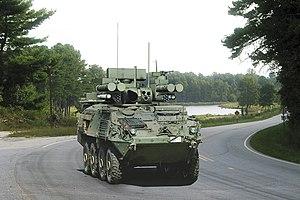
Projet canadien de Multi-Mission Effects Vehicle testé de 2005 à fin 2006. Il est armé de quatre missiles ADATS, deux missiles sol-air IRIS-T et deux paniers de roquettes CRV7
Le véhicule blindé léger III, ou Light Armoured Vehicle III en anglais, est un modèle de la série des véhicules blindés légers construite par General Dynamics Land Systems, entré en service en 1999. Il est basé sur le véhicule suisse Mowag IIIH Piranha 8×8.
Le système d'arme antiaérien et antichar est une plate-forme mobile de défense aérienne à basse altitude pouvant engager des objectifs variés. Le système ADATS a été conçu pour protéger les troupes mobiles et des installations. Ce système d'arme autonome est monté sur un véhicule chenillé MOD et il peut opérer de jour comme de nuit et dans toutes conditions. Il est utilisé uniquement par le Canada.